Beverly Marsh

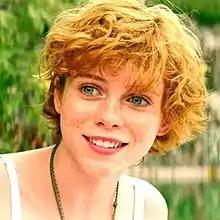
Sophia Lillis as Marsh in "It" (2017)

Beverly "Bev" Marsh is a fictional character created by Stephen King and one of the main characters of his 1986 horror novel "It". The character is seen as a member of "The Losers Club" and a romantic interest of fellow members Bill Denbrough and Ben Hanscom.